Balthasar van den Bossche

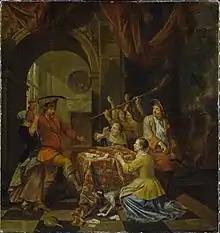
"Fight over a card game"

Balthasar van den Bossche (1681–1715) was a Flemish painter who is mainly known for his wide range of genre subjects and occasional portraits.